Manó Kogutowicz

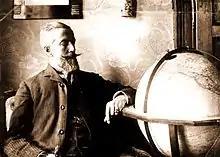
Kogutowicz with one of his globes,

Manó Kogutowicz or Emanuel Thomas Kogutovicz (21 December 1851 – 22 December 1908) was a Polish-Hungarian cartographer. He was the founder of the Hungarian Geographical Institute.